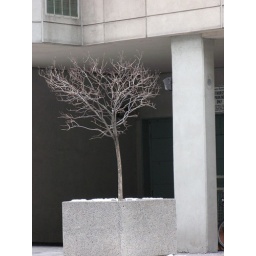
St. Patrick's - Young small tree growing in cement pot on the street